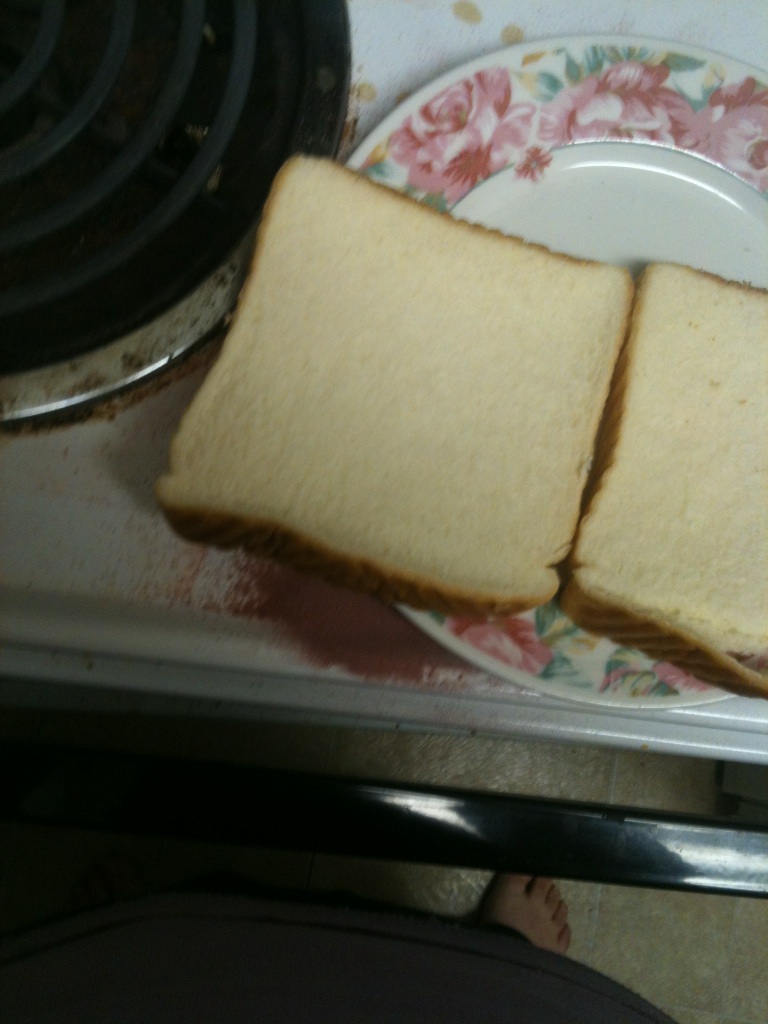Question: Does this here look okay, the bread, look okay?
Answer: yes